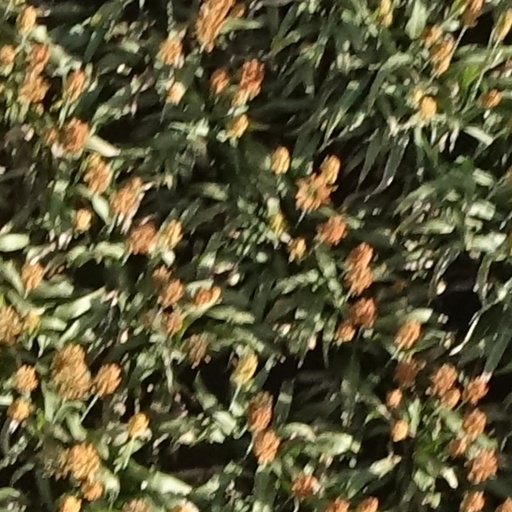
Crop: sorghum